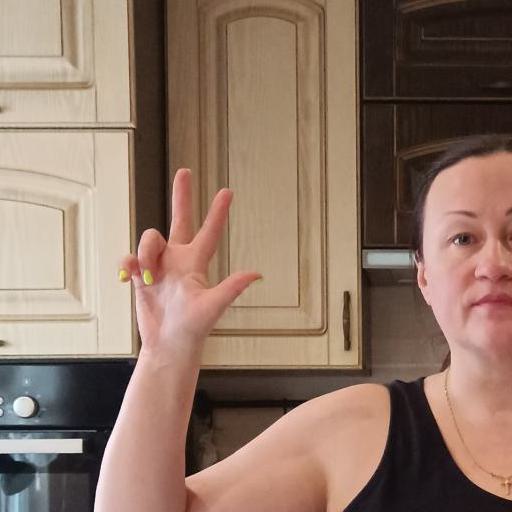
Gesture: three2